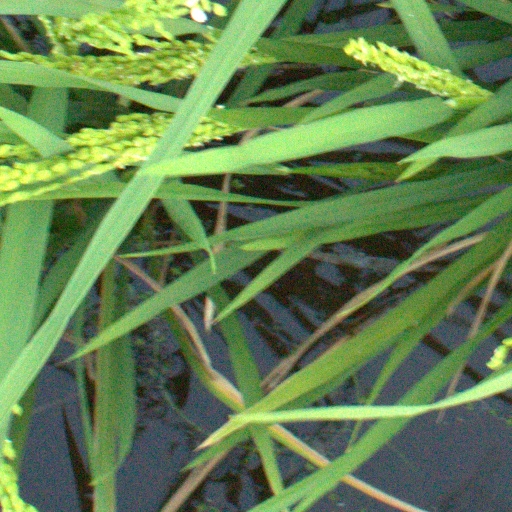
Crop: rice